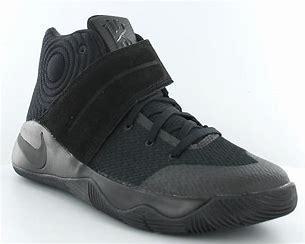
Brand: Nike
Model: Kyrie 2